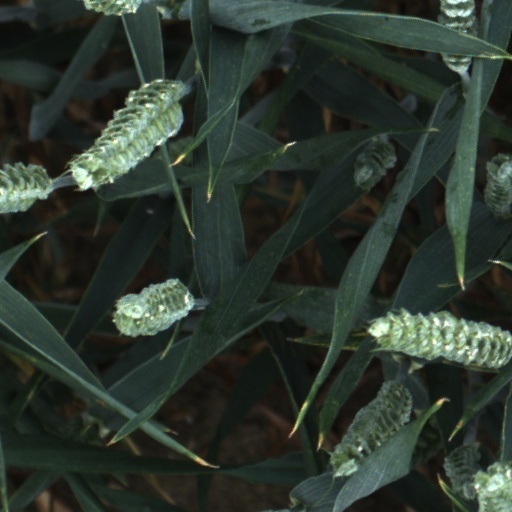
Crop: wheat